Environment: real
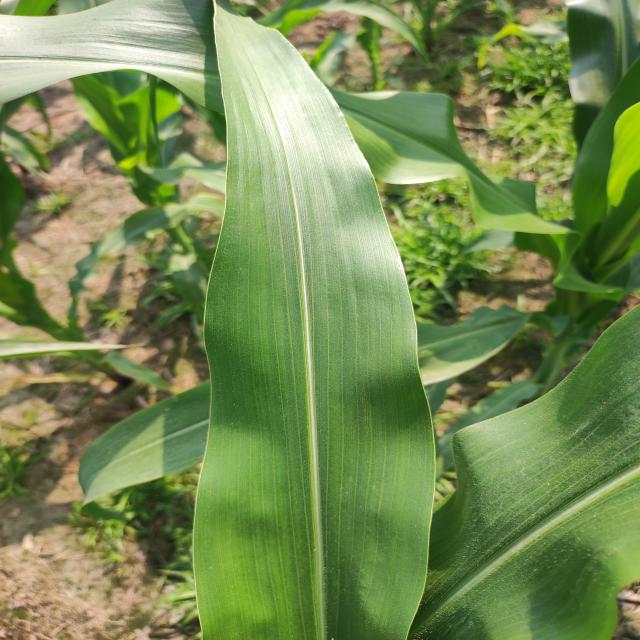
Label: healthy